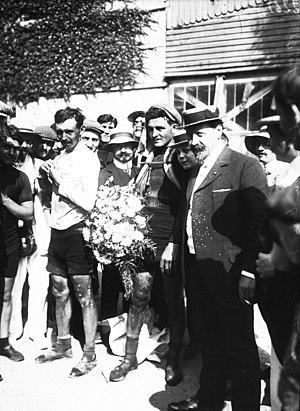
Lucien Georges Mazan, dit Lucien Petit-Breton, né le 18 octobre 1882 à Plessé et mort le 20 décembre 1917 à Troyes à la suite d'un accident de la circulation sur le front, est un cycliste français. Il passe son enfance en Argentine où son père, artisan horloger-bijoutier, s'installe dans les années 1880 après une défaite électorale. Il y fait ses débuts en compétition et se fait appeler « Petit-Breton » pour cacher à sa famille ses participations aux épreuves cyclistes, une passion que son père désapprouve.